Jhonny Rivera

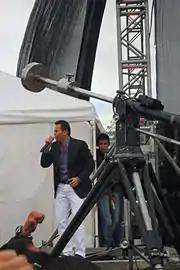
Jhonny Rivera concert.

A broken heart led him to compose his first release "The Pain of A Game", followed by others, including "I'm Single" and "Best Sólito", with which he garnered a local regional recognition titled Premios Nuestra Tierra a Best Tropical Song.